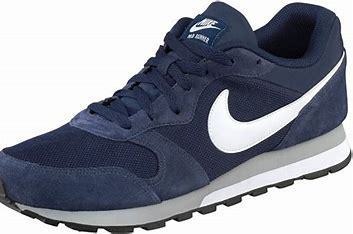
Brand: Nike
Model: MD Runner 2